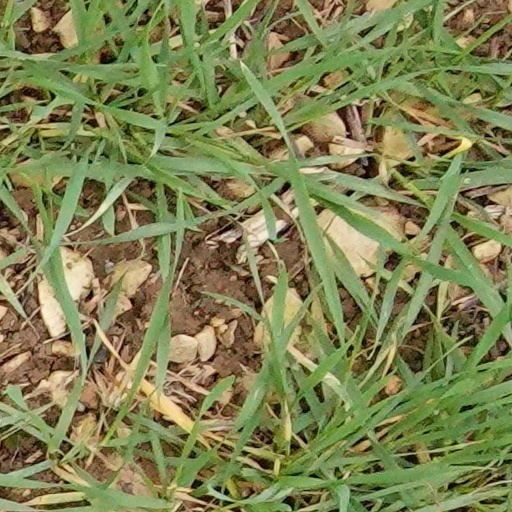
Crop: wheat